Nablus

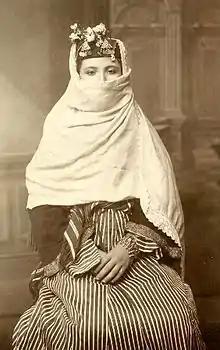
Young woman from Nablus, between 1867 and 1885

In the mid-18th century, Zahir al-Umar, the autonomous Arab ruler of the Galilee became a dominant figure in Palestine. To build up his army, he strove to gain a monopoly over the cotton and olive oil trade of the southern Levant, including Jabal Nablus, which was a major producer of both crops. In 1771, during the Egyptian Mamluk invasion of Syria, Zahir aligned himself with the Mamluks and besieged Nablus, but did not succeed in taking the city. In 1773, he tried again without success. Nevertheless, from a political perspective, the sieges led to a decline in the importance of the city in favor of Acre. Zahir's successor, Jezzar Pasha, maintained Acre's dominance over Nablus. After his reign ended in 1804, Nablus regained its autonomy, and the Tuqans, who represented a principal opposing force, rose to power.